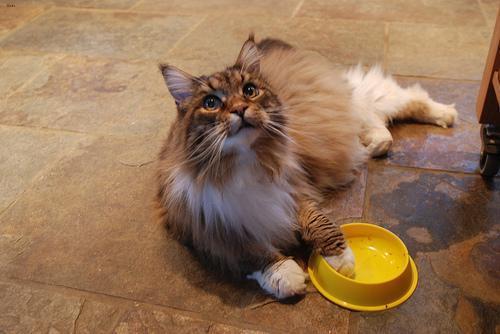
Maine Coon